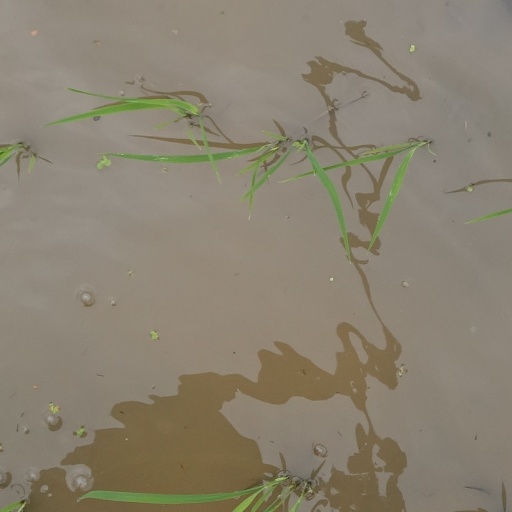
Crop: rice